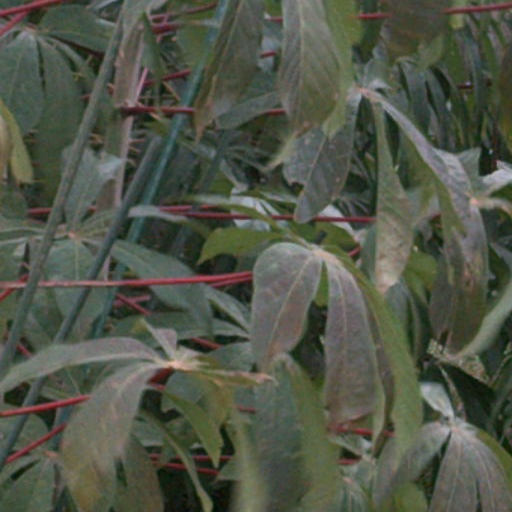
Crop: cassava